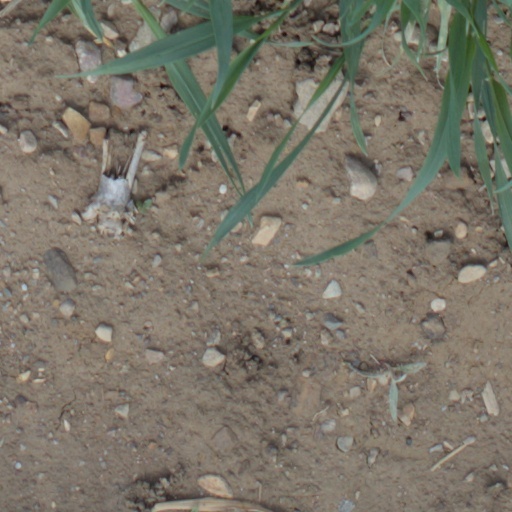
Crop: wheat